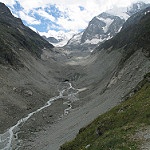
Scene: Outdoor